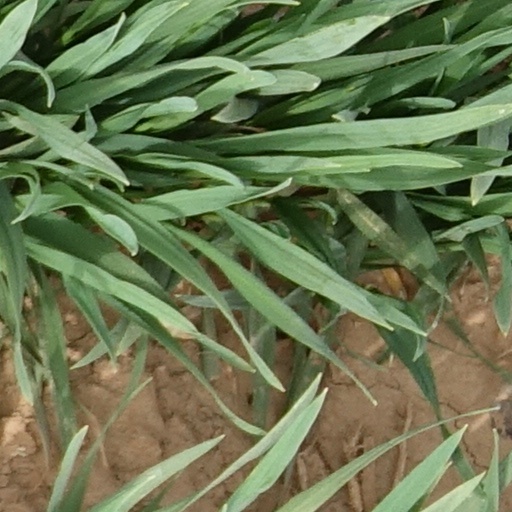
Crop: wheat